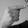
ASL letter: G